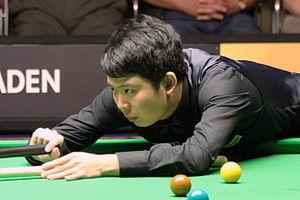
Zhang Anda, né le 25 décembre 1991 à Shaoguan, dans la province de Guangdong, en Chine, est un joueur chinois professionnel de snooker. Zhang fait ses débuts sur le grand circuit à l'occasion de la saison 2009-2010, qualification qu'il a obtenu en remportant le championnat d'Asie dans la catégorie des moins de 21 ans. Reconnaissable pour sa petite taille, il est surnommé « Mighty Mouse ». Depuis qu'il a lancé sa carrière professionnelle, il vit à Sheffield en Angleterre et s'entraine à l'acédémie de snooker Victoria.